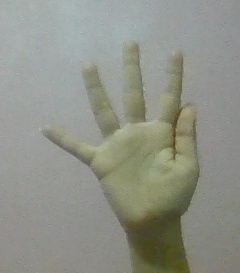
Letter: sheen